Wu Di (basketball)

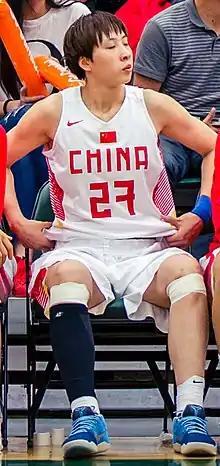
Wu Di in 2016

Wu Di (born October 27, 1993) is a Chinese female international basketball player. She represented China in the women's basketball competition at the 2016 Summer Olympics.